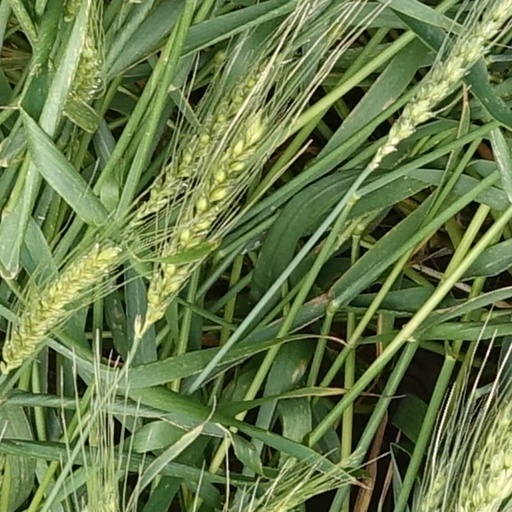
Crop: wheat